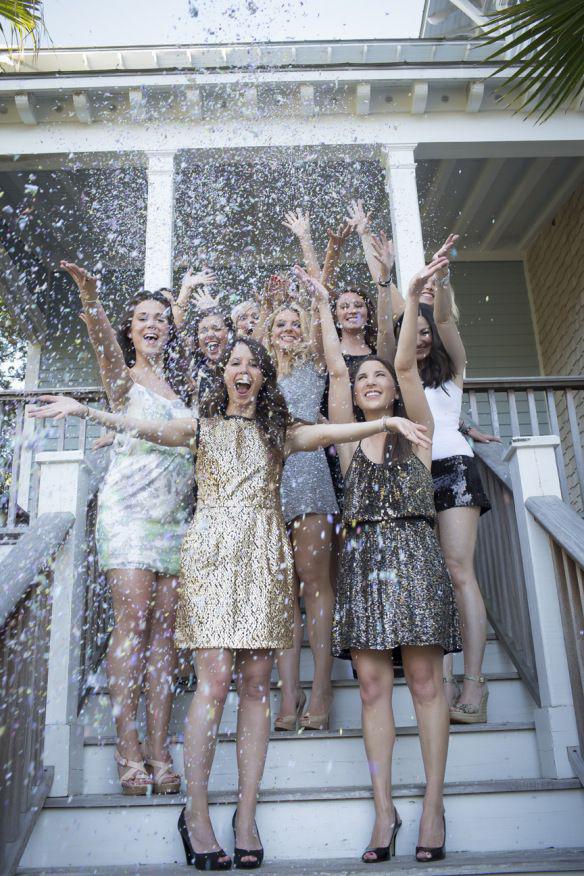
get a fun picture with your girls before you head out for the night .
Relation: Visible, Subjective, Story, Meta